Echmarcach mac Ragnaill

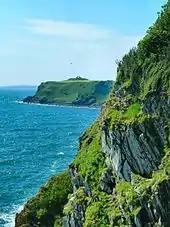
Ruinous Cruggleton Castle from a distance. The fortress was likely a power centre of later Lords of Galloway, and could have been a seat of Echmarcach himself.

Echmarcach appears to first emerge in the historical record in the first half of the eleventh century, when he was one of the three kings who met with Knútr Sveinnsson, ruler of the Anglo-Scandinavian Empire comprising the kingdoms of Denmark, England, and Norway. The event itself is noted by "Knútsdrápa", a contemporary "drápa" composed by Sigvatr Þórðarson, an eleventh-century Icelandic skald. Although Sigvatr's composition fails to identify the three kings by name, it does reveal that Knútr met them in Fife. The ninth- to twelfth-century "Anglo-Saxon Chronicle" also notes the meeting. The "D" version of the chronicle records that Knútr went to Rome in 1031, and soon after travelled to Scotland where he received the submission of an unnamed Scottish king. The later "E" version provides more information, stating that, after his return from Rome in 1031, Knútr went to Scotland and received the submission of three kings named: ""Mælcolm"", ""Mælbæþe"", and ""Iehmarc"". The latter name appears to be a phonetic form of the Gaelic "Echmarcach", a relatively uncommon name. The three men almost certainly refer to: Máel Coluim mac Cináeda, King of Scotland, Mac Bethad mac Findlaích, and Echmarcach himself.